EMD GP30

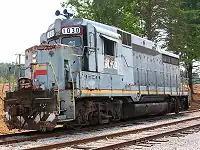
An EMD GP30 originally owned by the Louisville and Nashville Railroad -- Oak Ridge, TN

Most major railroads ordered GP30s, and many smaller ones did too. The largest orders were from the SOU (120), UP (111), ATSF (85), and the B&O (77).